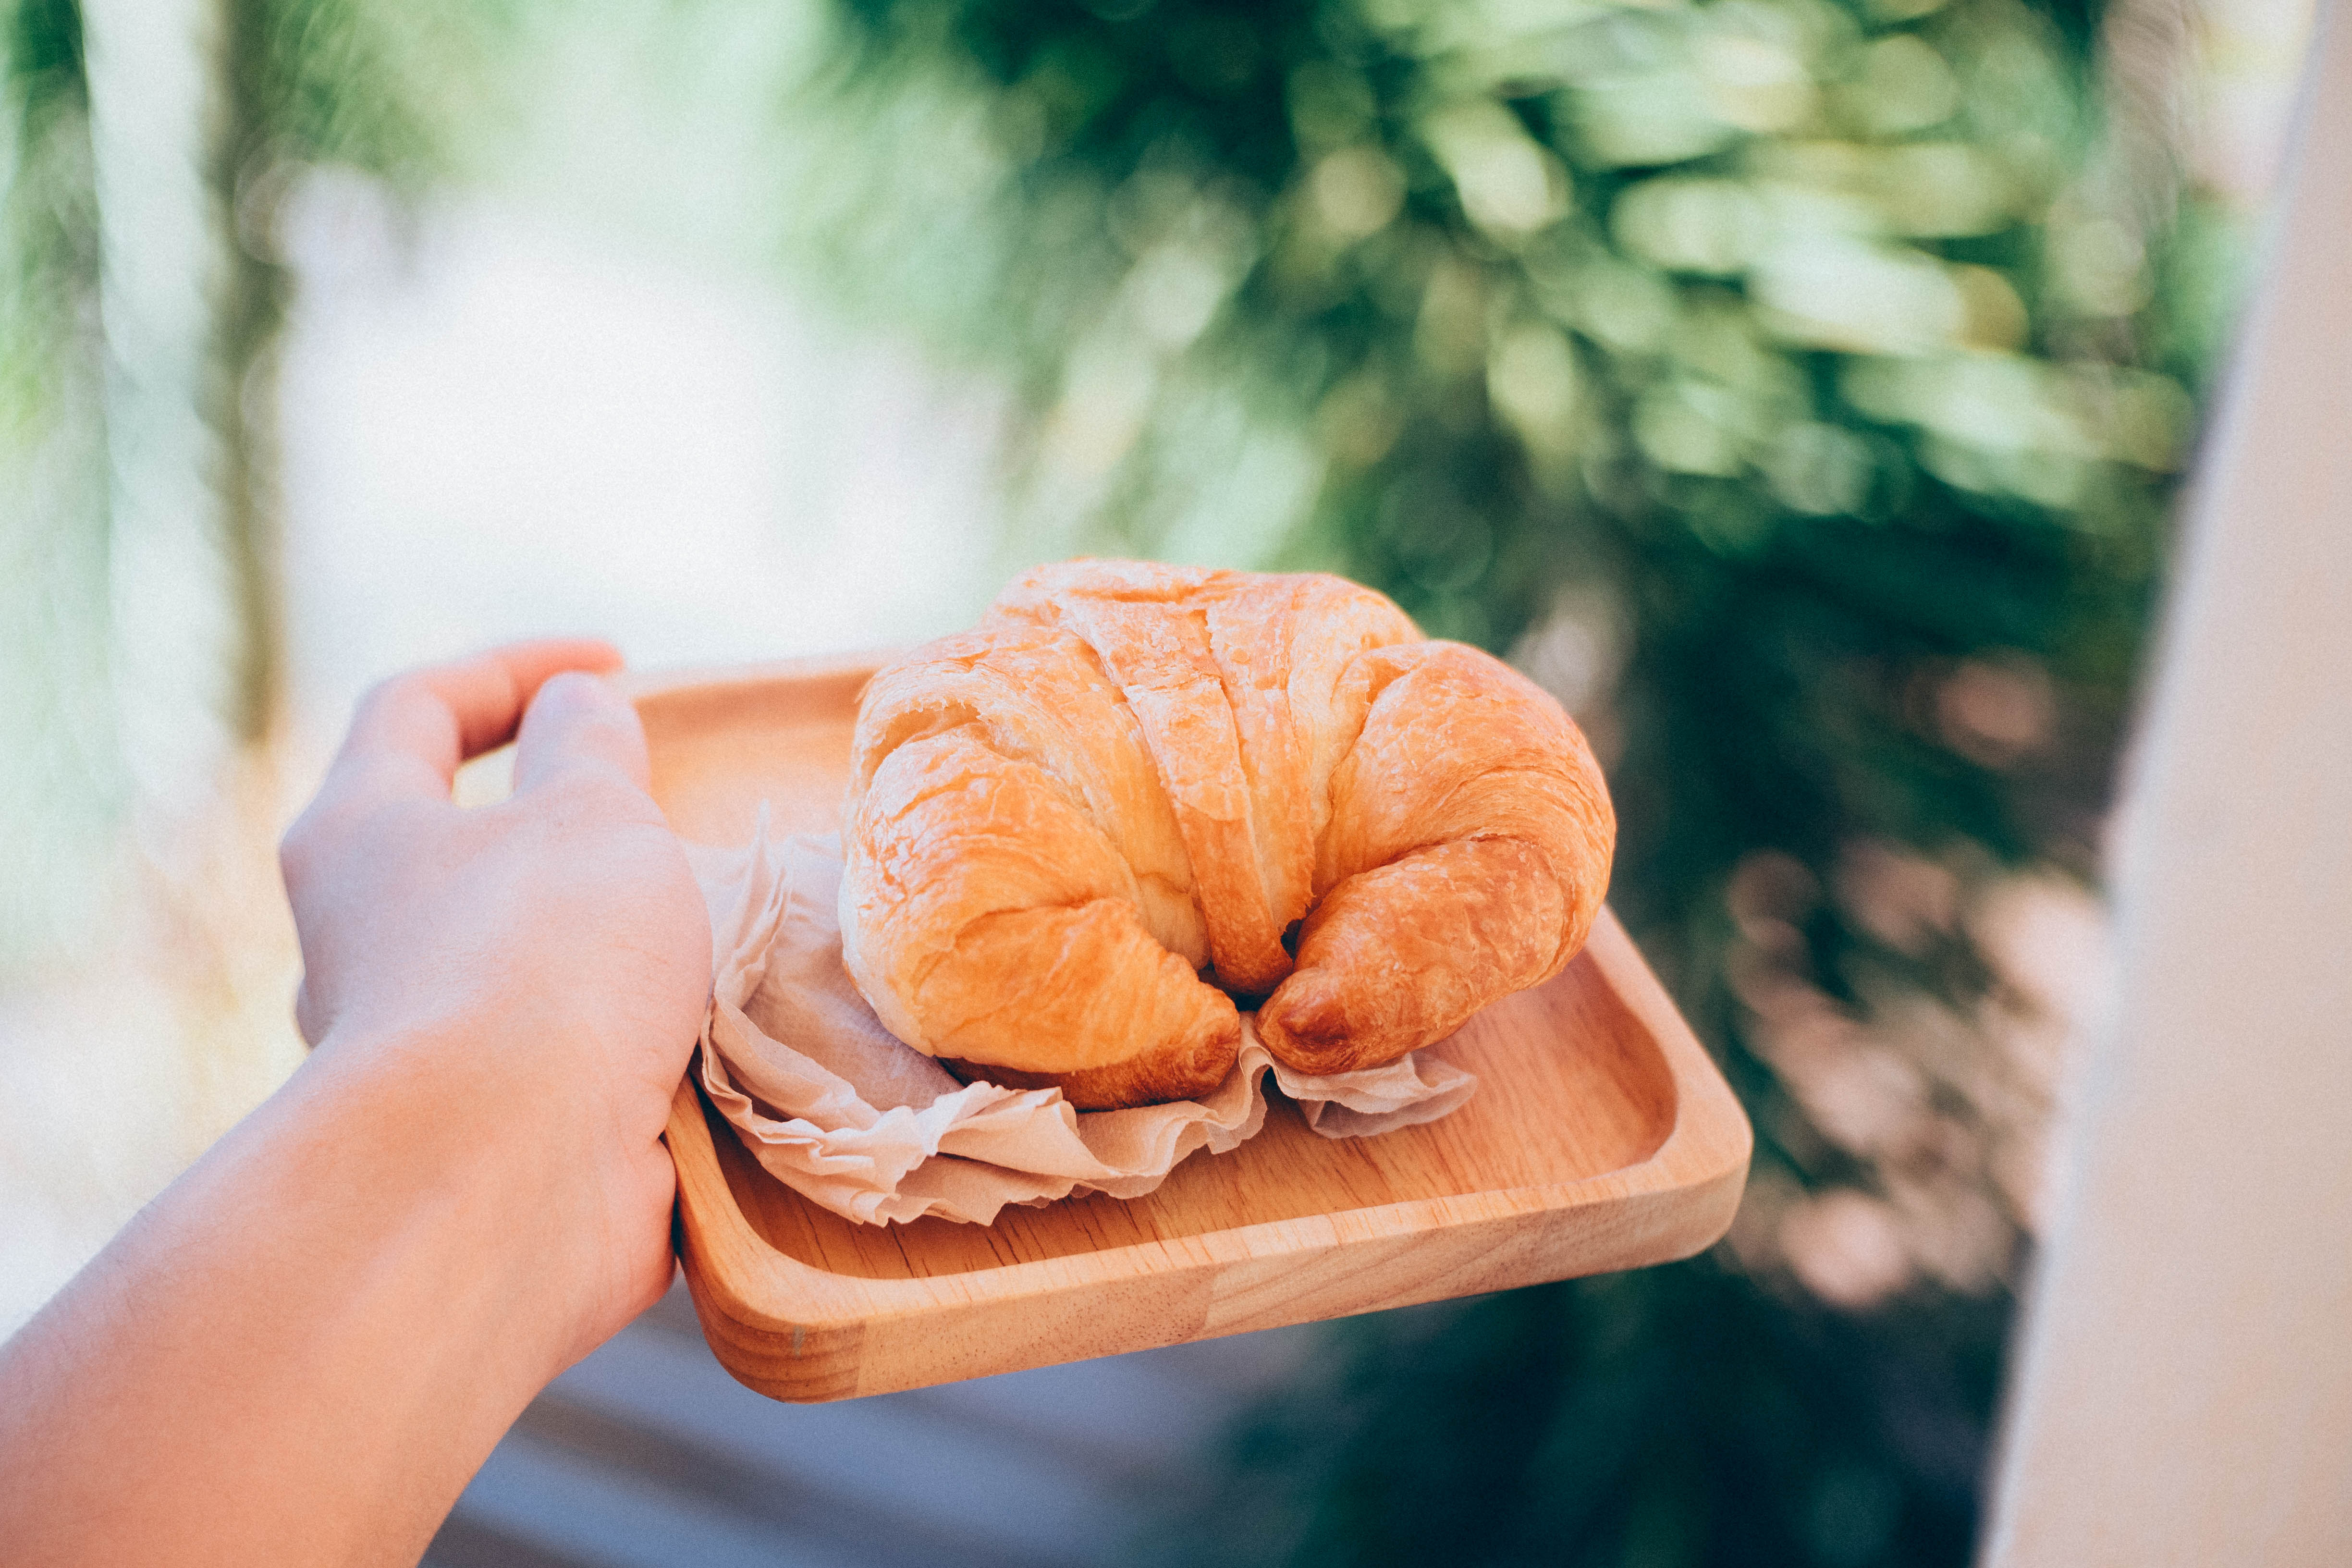
hand, person, plant, photography, morning, leaf, flower, spring, produce, color, autumn, pumpkin, child, croissant, holding, pastry, season, close up, photograph, skin, beauty, organ, sweetness, emotion, sense